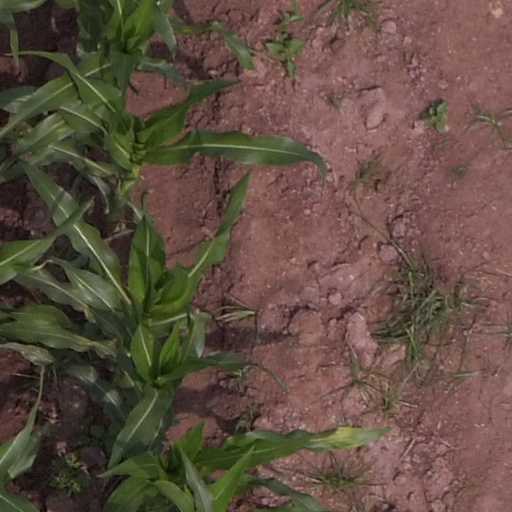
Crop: maize; corn